2004 Democratic National Convention

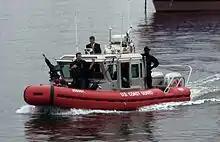
The U.S. Coast Guard providing security during the convention

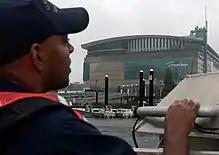
A U.S. Coast Guardsman patrols the waters adjacent to the FleetCenter

During the convention, U.S. Capitol Police, the U.S. Coast Guard, and other governmental organizations took many security measures to protect the participants of the Democratic National Convention. Security measures included bomb-sniffing dogs, 7-feet high metal barricades, a ban on corporate and private flights at Logan International Airport, along with the temporary closure of Interstate 93.